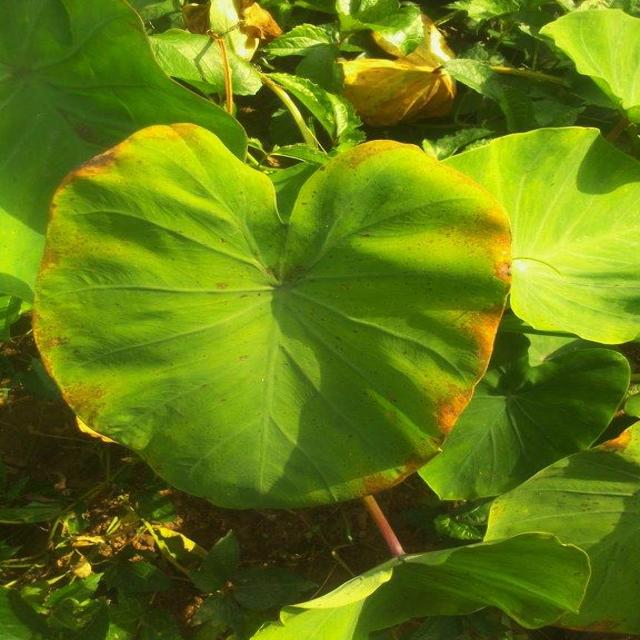
Label: Mid_Blight